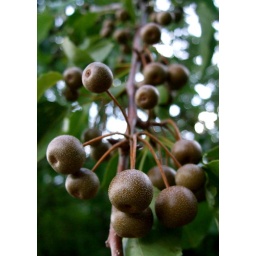
This is what that frothy white tree in my backyard looks like 6 months later